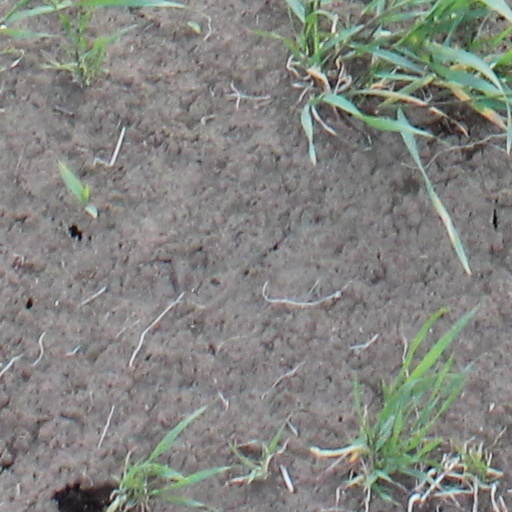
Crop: wheat